Haus des Meeres

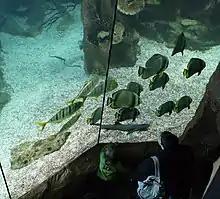
The gravel which lines the bottom of new fish tanks was recycled from concrete rubble.

In the 1960s the underground part of the bunker was used as a youth hostel, named Stadtherberge Esterhazypark.